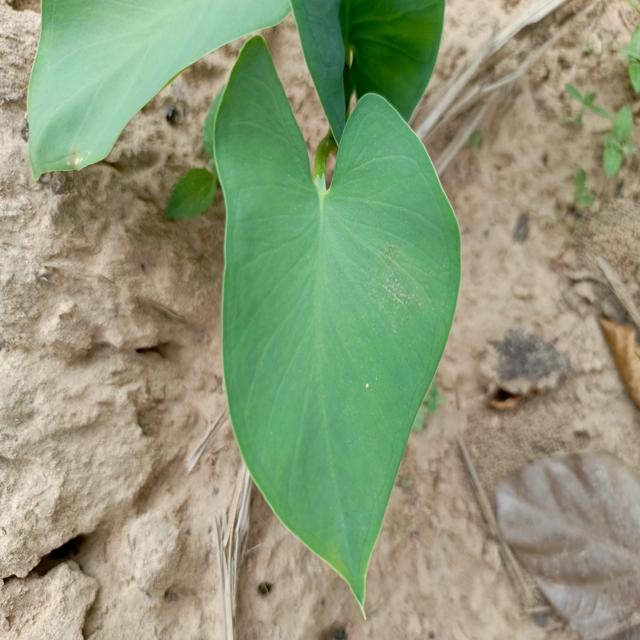
Label: Healthy